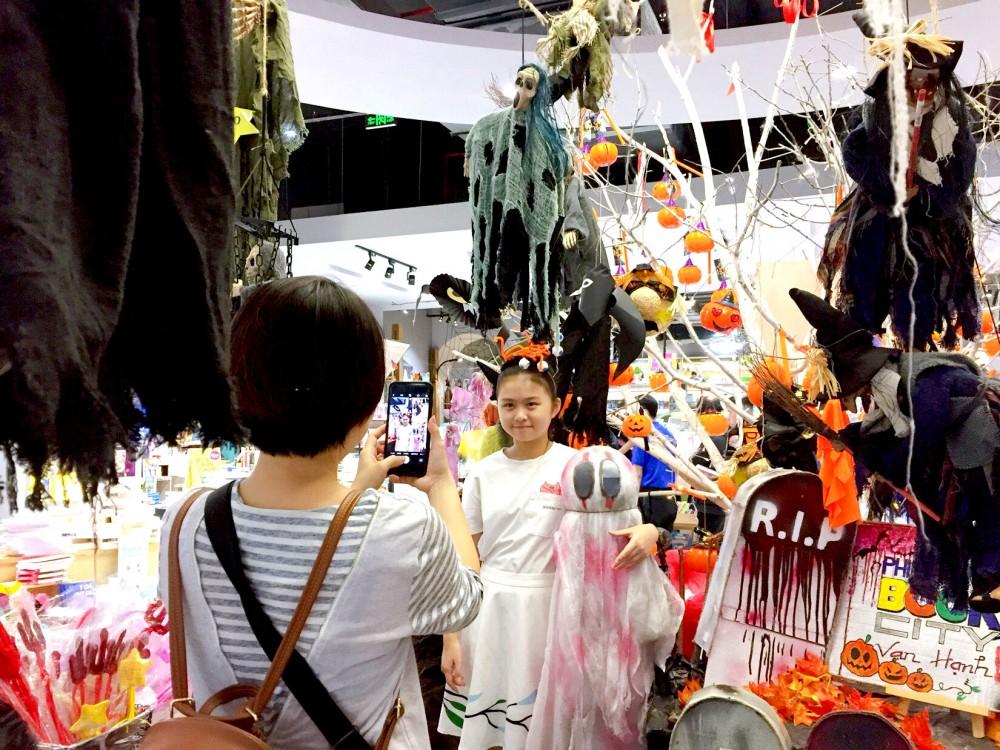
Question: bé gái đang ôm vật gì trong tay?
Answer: bé gái đang ôm một hình nuộm